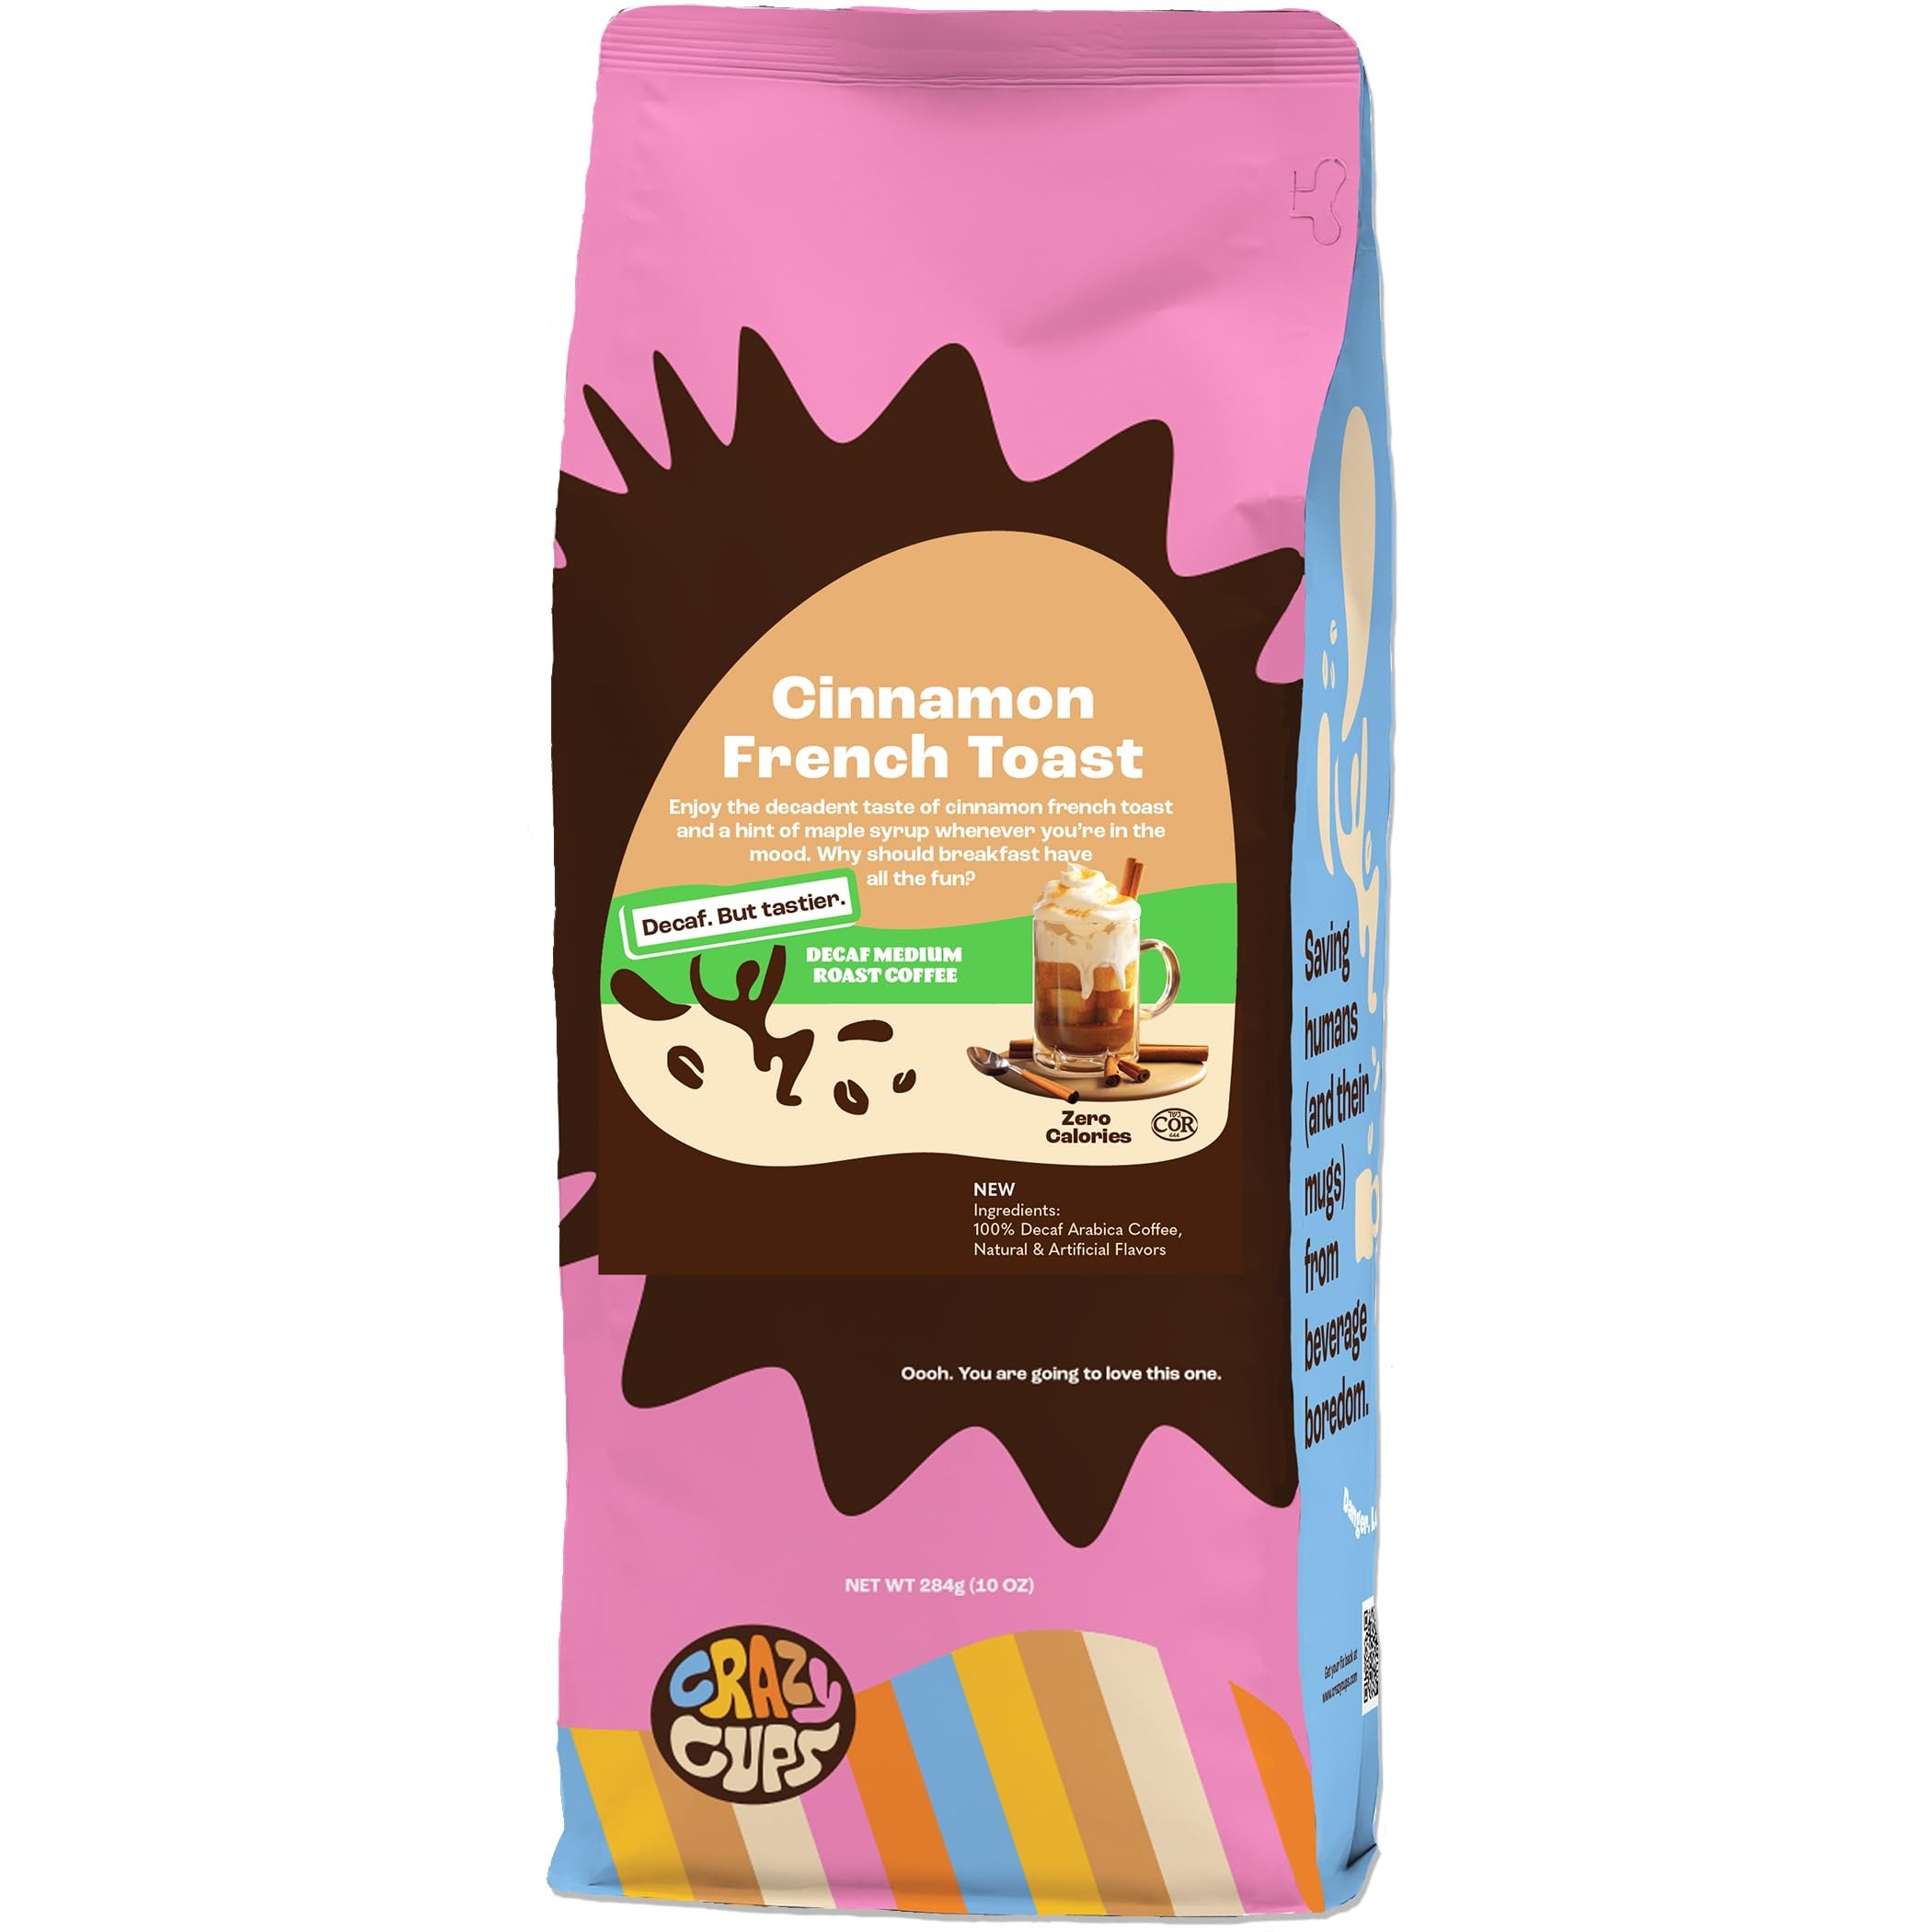
Item Name: Crazy Cup Decaf Ground Coffee, Cinnamon French Toast, For Brewing Hot or Iced Coffee, 10 Ounce
Bullet Point 1: CINNAMON FRENCH TOAST: Enjoy the decadent taste of cinnamon french toast and a hint of maple syrup whenever you're in the mood. Why should breakfast have all the fun?
Bullet Point 2: DELICIOUS FLAVORED COFFEE: Stock up on flavored fresh ground coffees that deliver the intense taste you’ve been looking for without keeping you up at night. Crazy Cups produces some of the tastiest, most innovative flavored coffees available today
Bullet Point 3: NATURALLY FLAVORED WITHOUT ALLERGENS: Crazy Cups artisan roasted specialty coffee uses all natural flavors and no added sugar to deliver rich coffee taste and surprisingly bold flavors with each and every cup.
Bullet Point 4: A HEALTHY CHOICE: All Crazy Cups flavored ground coffees are calorie-free, gluten free, lactose free, non-dairy, sugar free, nut-free, vegan, kosher pareve, and do not contain any artificial sweeteners
Bullet Point 5: JOIN THE FLAVOR NATION: If you’re passionate about flavors, we invite you to join our Flavor Nation today and explore our more than 50 different flavors of Crazy Cups coffees, decafs, teas, ciders, and hot chocolates for K Cup brewers as well!
Value: 10.0
Unit: Ounce

Price: 7.36